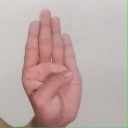
अक्षर: ब